Allison White

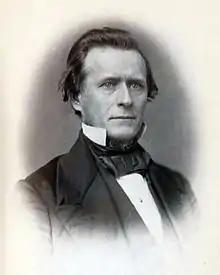

Allison White (December 21, 1816 – April 5, 1886) was a Democratic member of the U.S. House of Representatives from Pennsylvania.